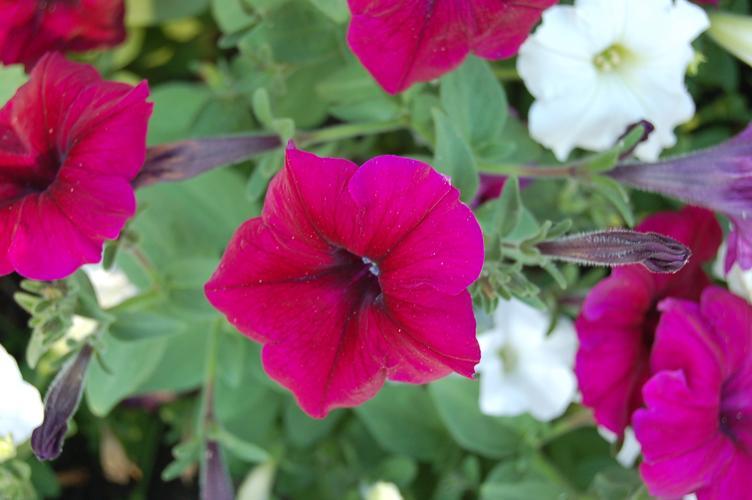
Label: petunia